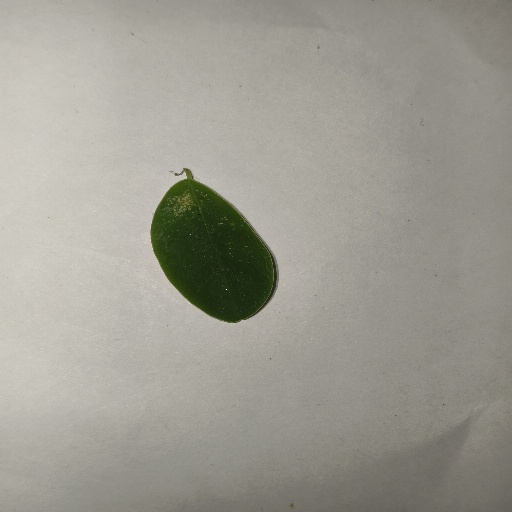
Species: Sojina
Leaf condition: Healthy Leaf